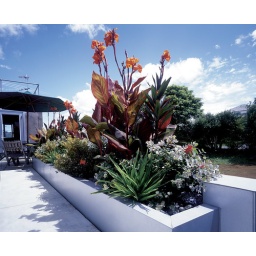
Tropicanna cannas in raised bed trough in New Zealand with other plants